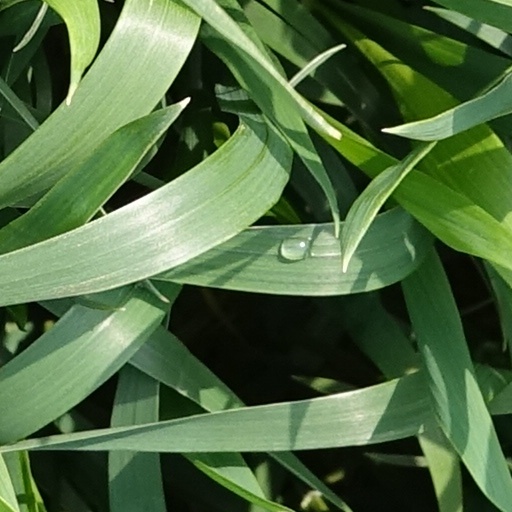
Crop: wheat